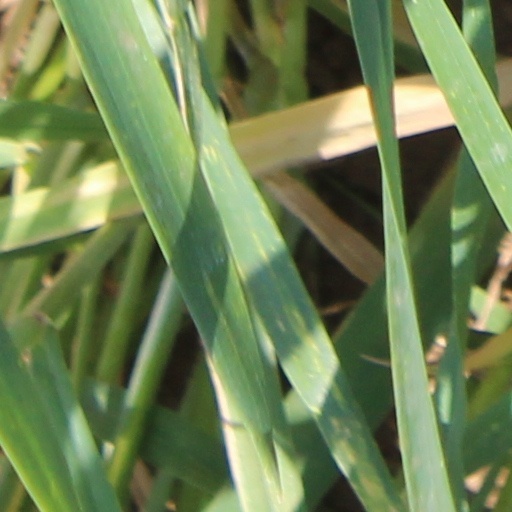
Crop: wheat